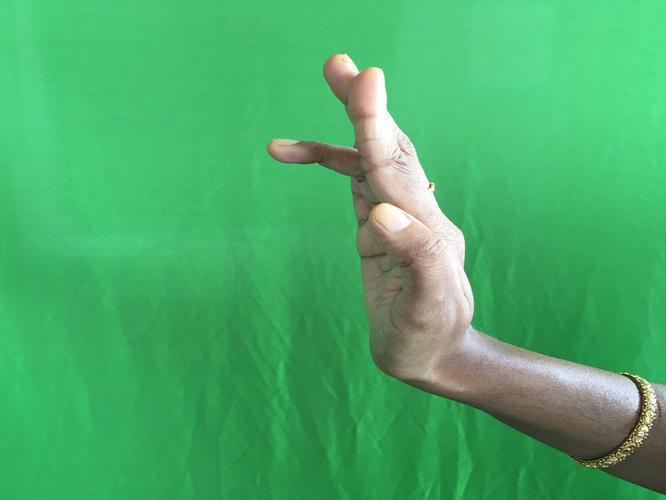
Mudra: Tripathaka
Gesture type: single_hand